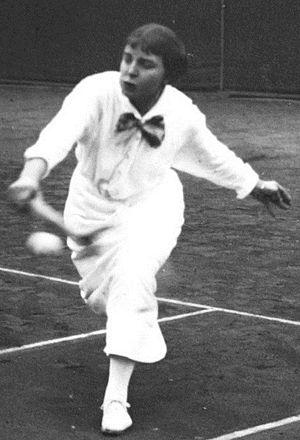
Sigrid Fick